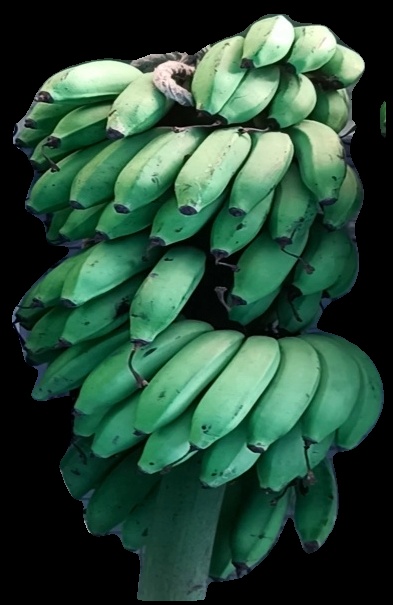
Variety: rasbale
Grade: grade2